Mallard

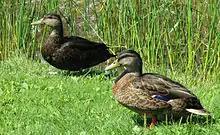
An American black duck (upper left) and a male mallard (lower right) in eclipse plumage

The breeding male mallard is unmistakable, with a glossy bottle-green head and a white collar that demarcates the head and neck from the purple-tinged brown breast, grey-brown wings, and a pale grey belly. The rear of the male is black, with white-bordered dark tail feathers. The bill of the male is a yellowish-orange tipped with black, with that of the female generally darker and ranging from black to mottled orange and brown. The female mallard is predominantly mottled, with each individual feather showing sharp contrast from buff to very dark brown, a coloration shared by most female dabbling ducks, and has buff cheeks, eyebrow, throat, and neck, with a darker crown and eye-stripe. Mallards, like other sexually-dimorphic birds, can sometimes go though spontaneous sex reversal, often caused by damaged or nonfunctioning sex organs, such as the ovaries in mallard hens. This phenomenon can cause female mallards to exhibit male plumage, and vice versa (phenotypic feminisation or masculinisation).